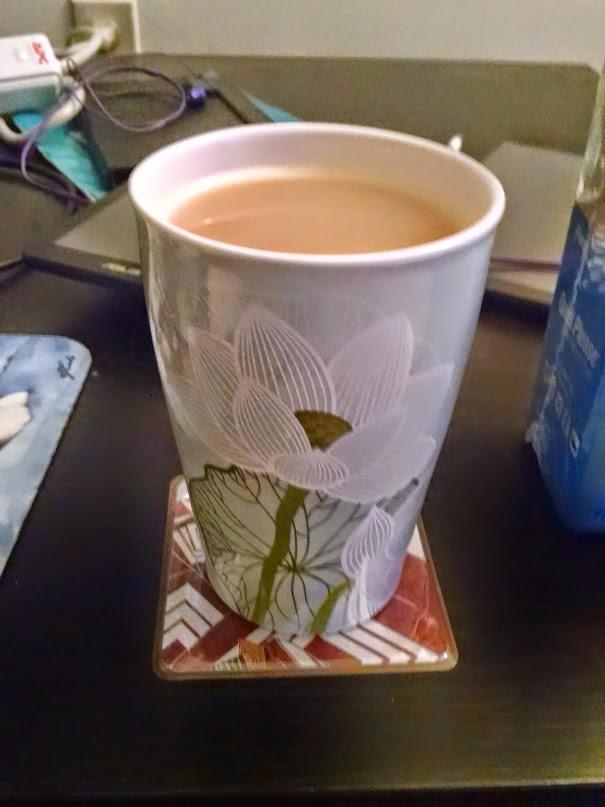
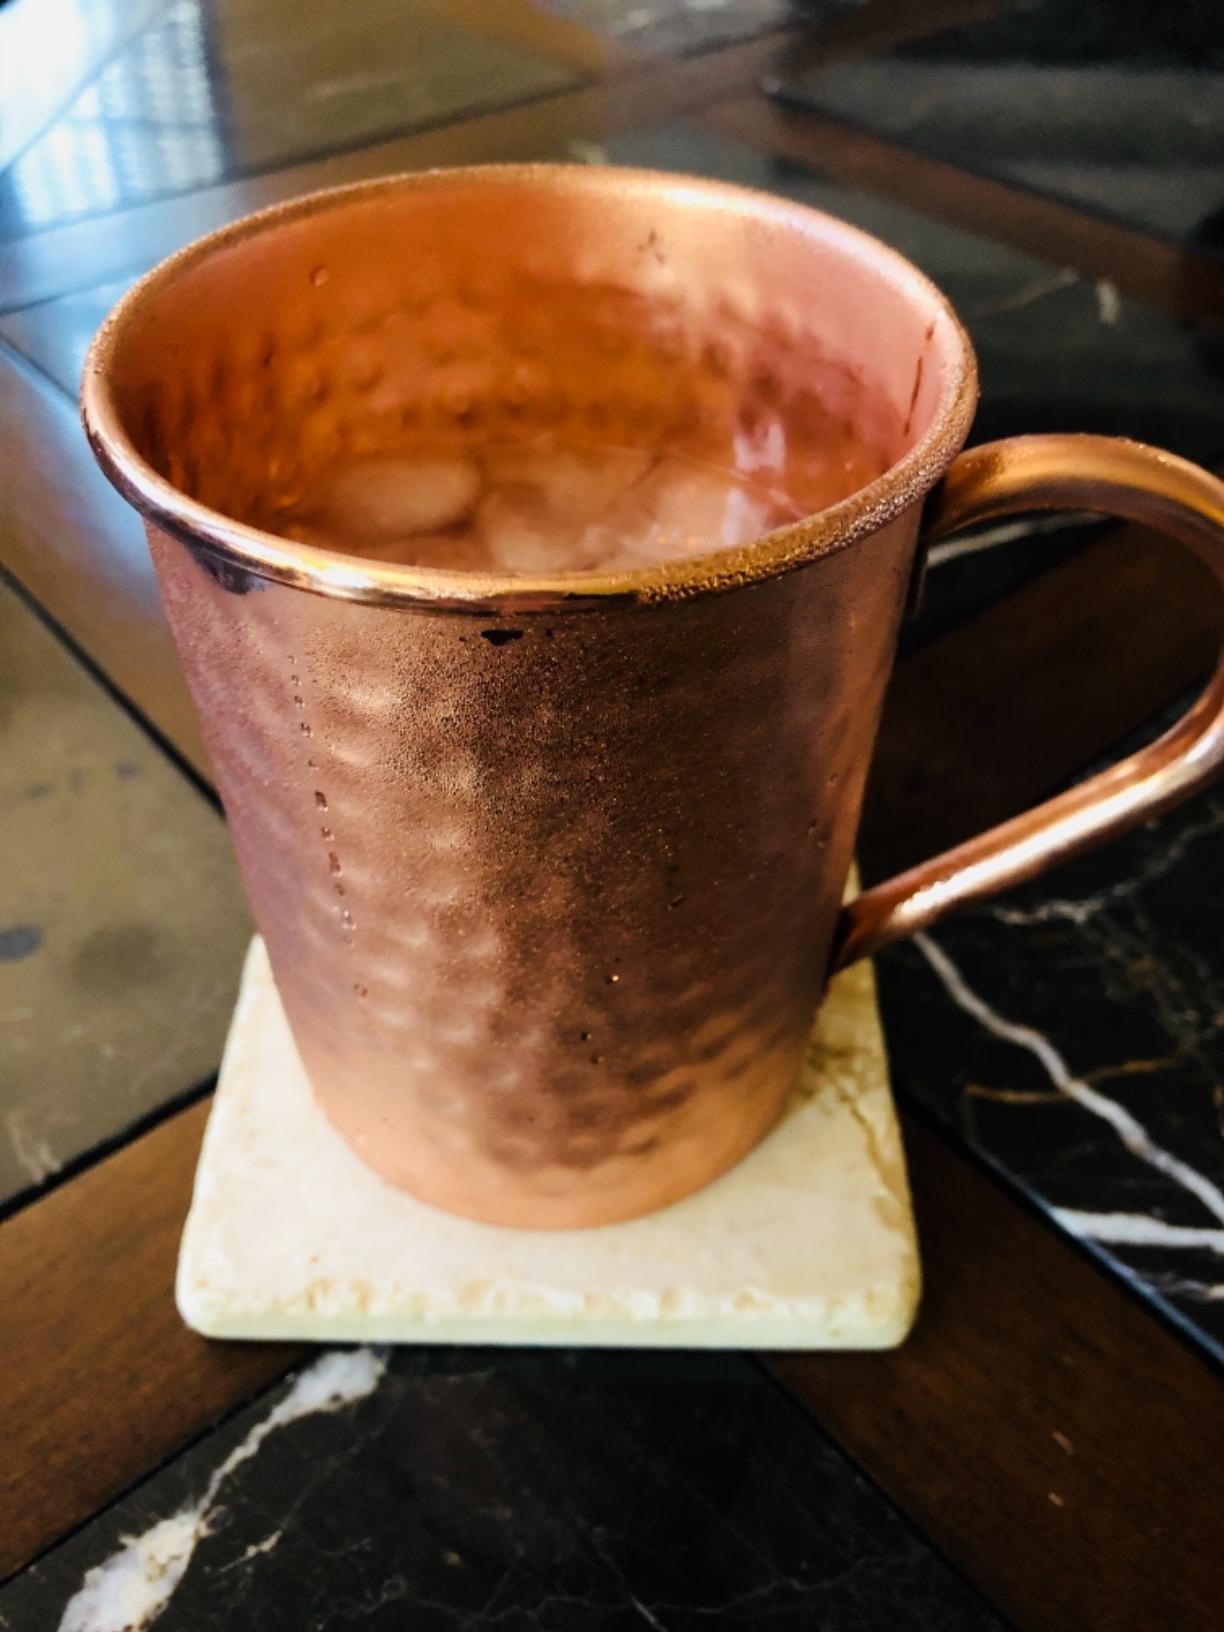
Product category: items_mug
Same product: no